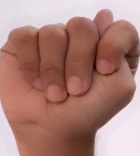
ASL sign: T